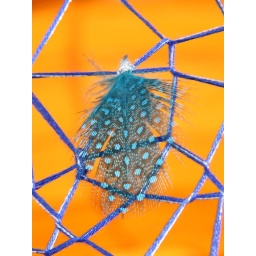
Taken against a big orange lamp shade